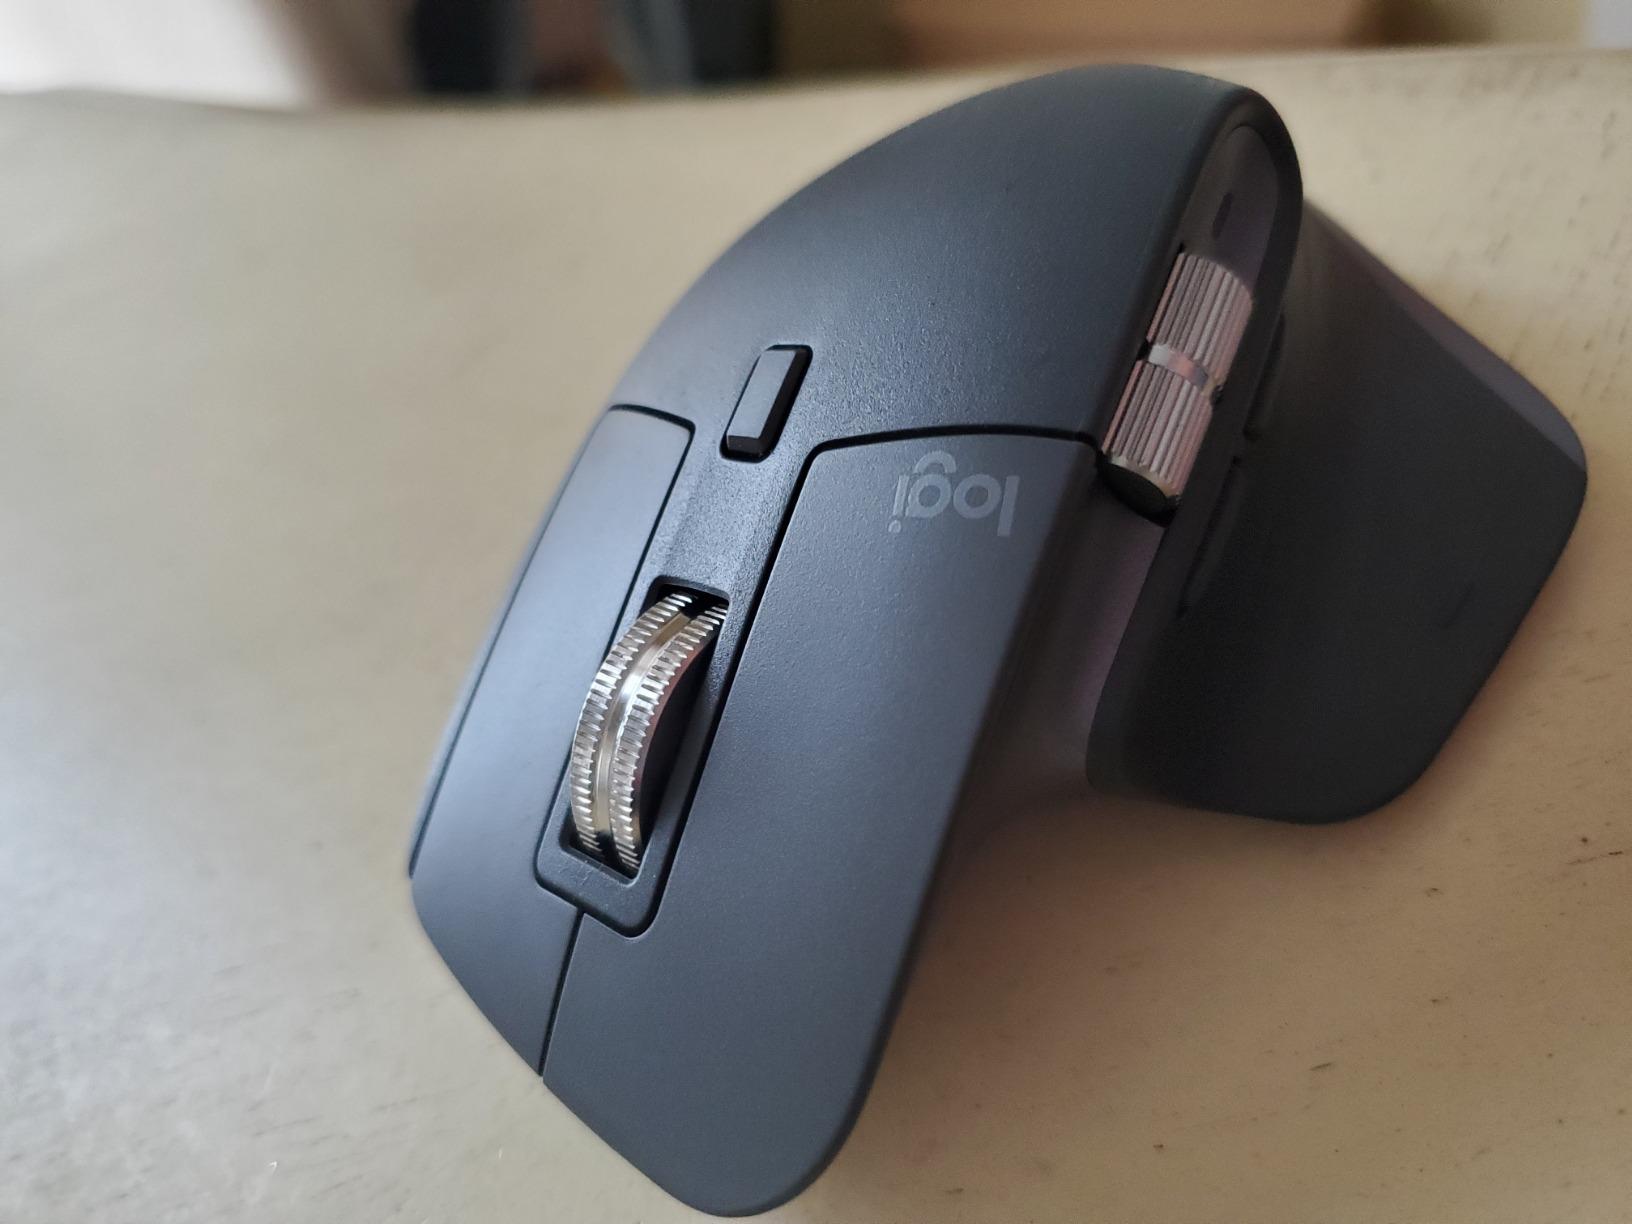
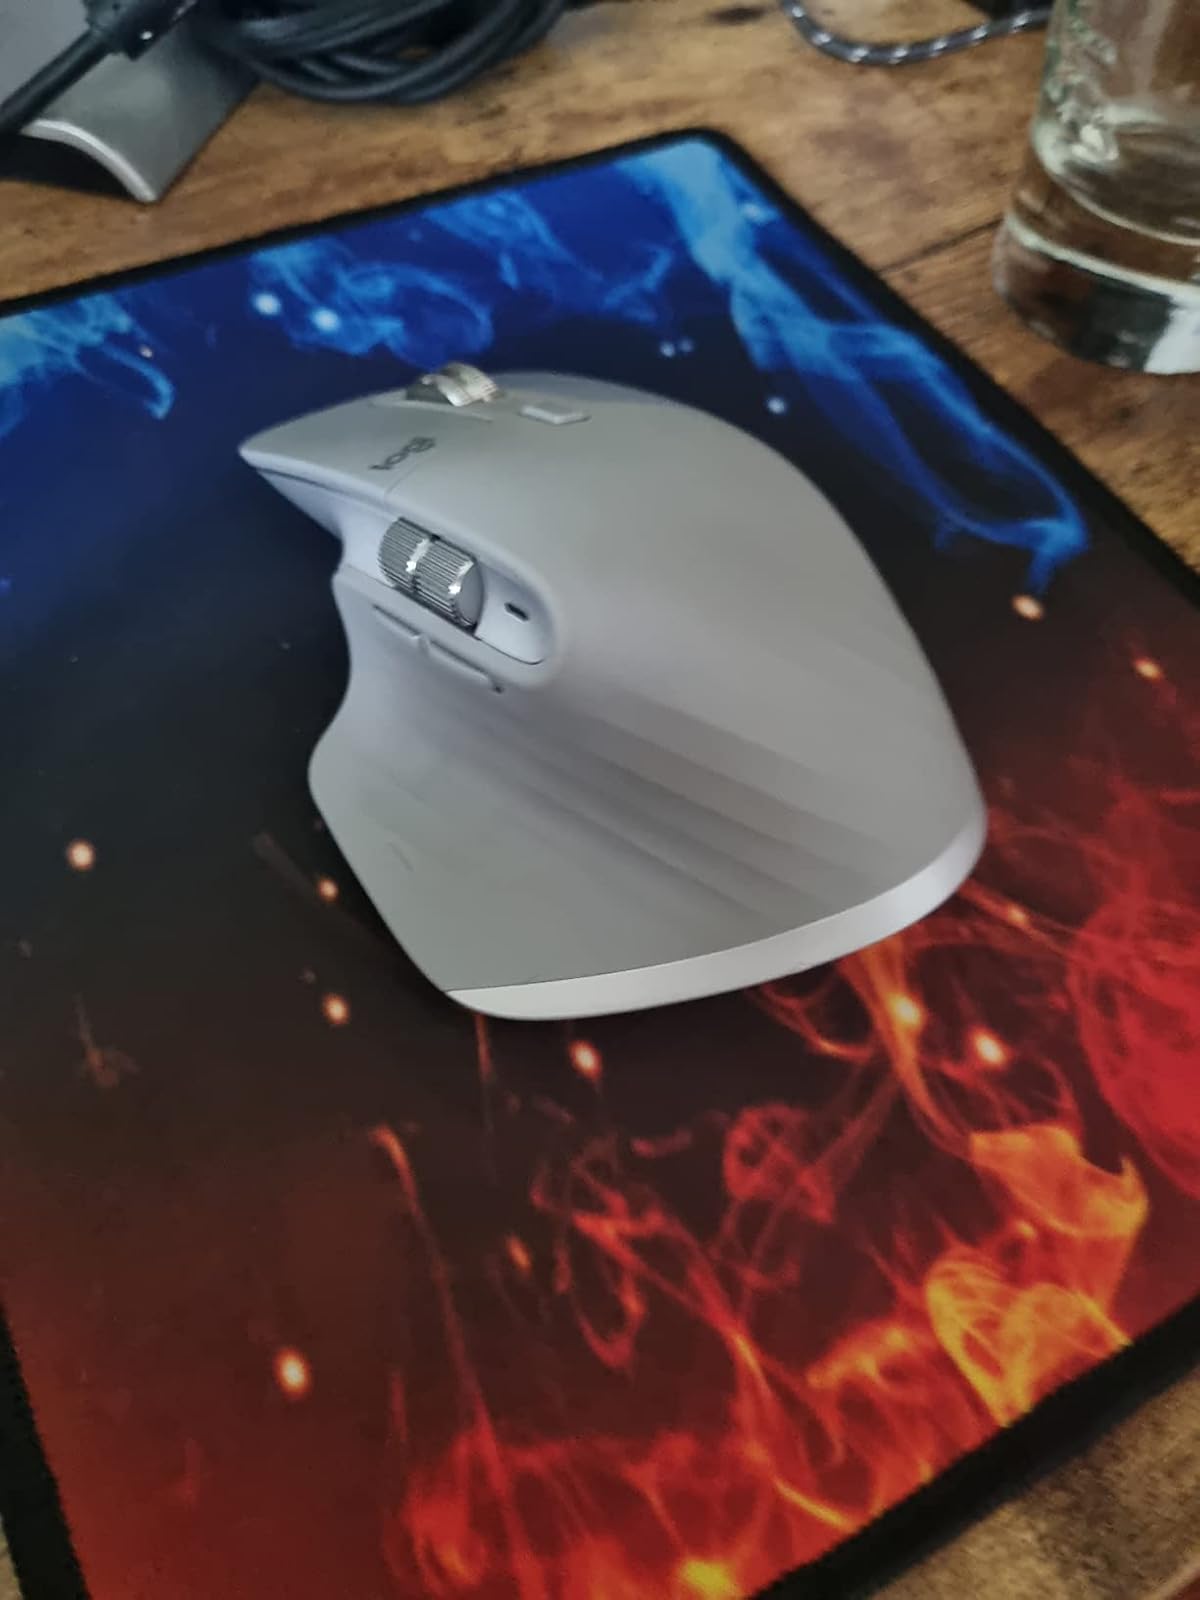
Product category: mouse
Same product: no